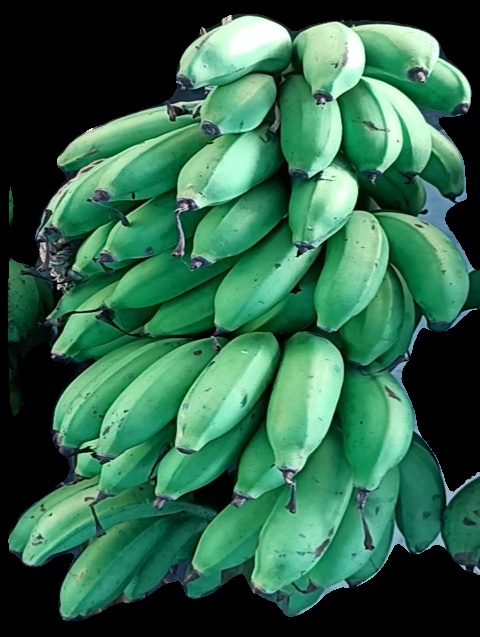
Variety: rasbale
Grade: grade2